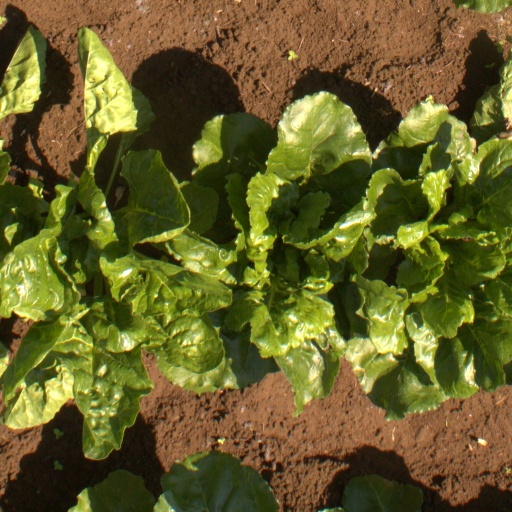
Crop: sugar beet